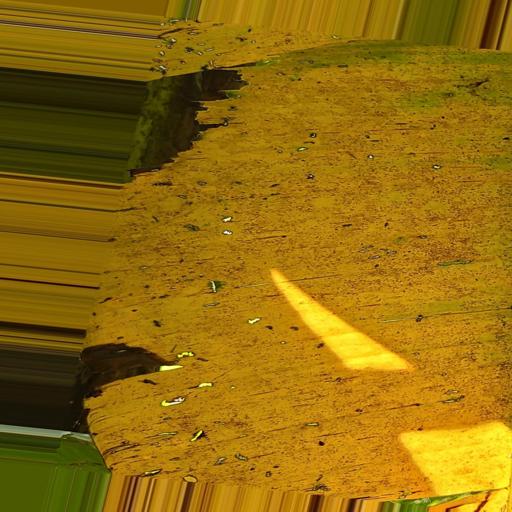
Label: panama_disease